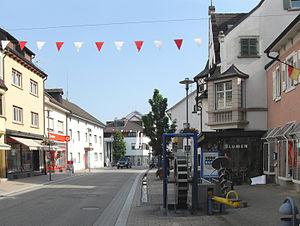
Wehr est une ville allemande située dans le Bade-Wurtemberg, dans l'arrondissement de Waldshut. L'église de Wehr dépendait de l'Evêché de Bâle. Ainsi le Couvent du Kligental a été déplacé au Petit-Bâle. Mais en 1480 déjà 23 des 42 nonnes retournent à Wehr. Avec la réforme le Kloster Klingental à Bâle est fermé en 1529 et celui de Wehr en 1559.